Death of Berkin Elvan

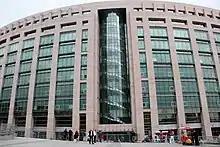
Istanbul Palace of Justice

Turkish Prime Minister Recep Tayyip Erdoğan claimed that Elvan was a "member of a terrorist organization"; Erdogan’s supporters said Elvan behaved violently and photos of a hooded youth online were circulated online. Berkin was known to disagree with the governments actions.